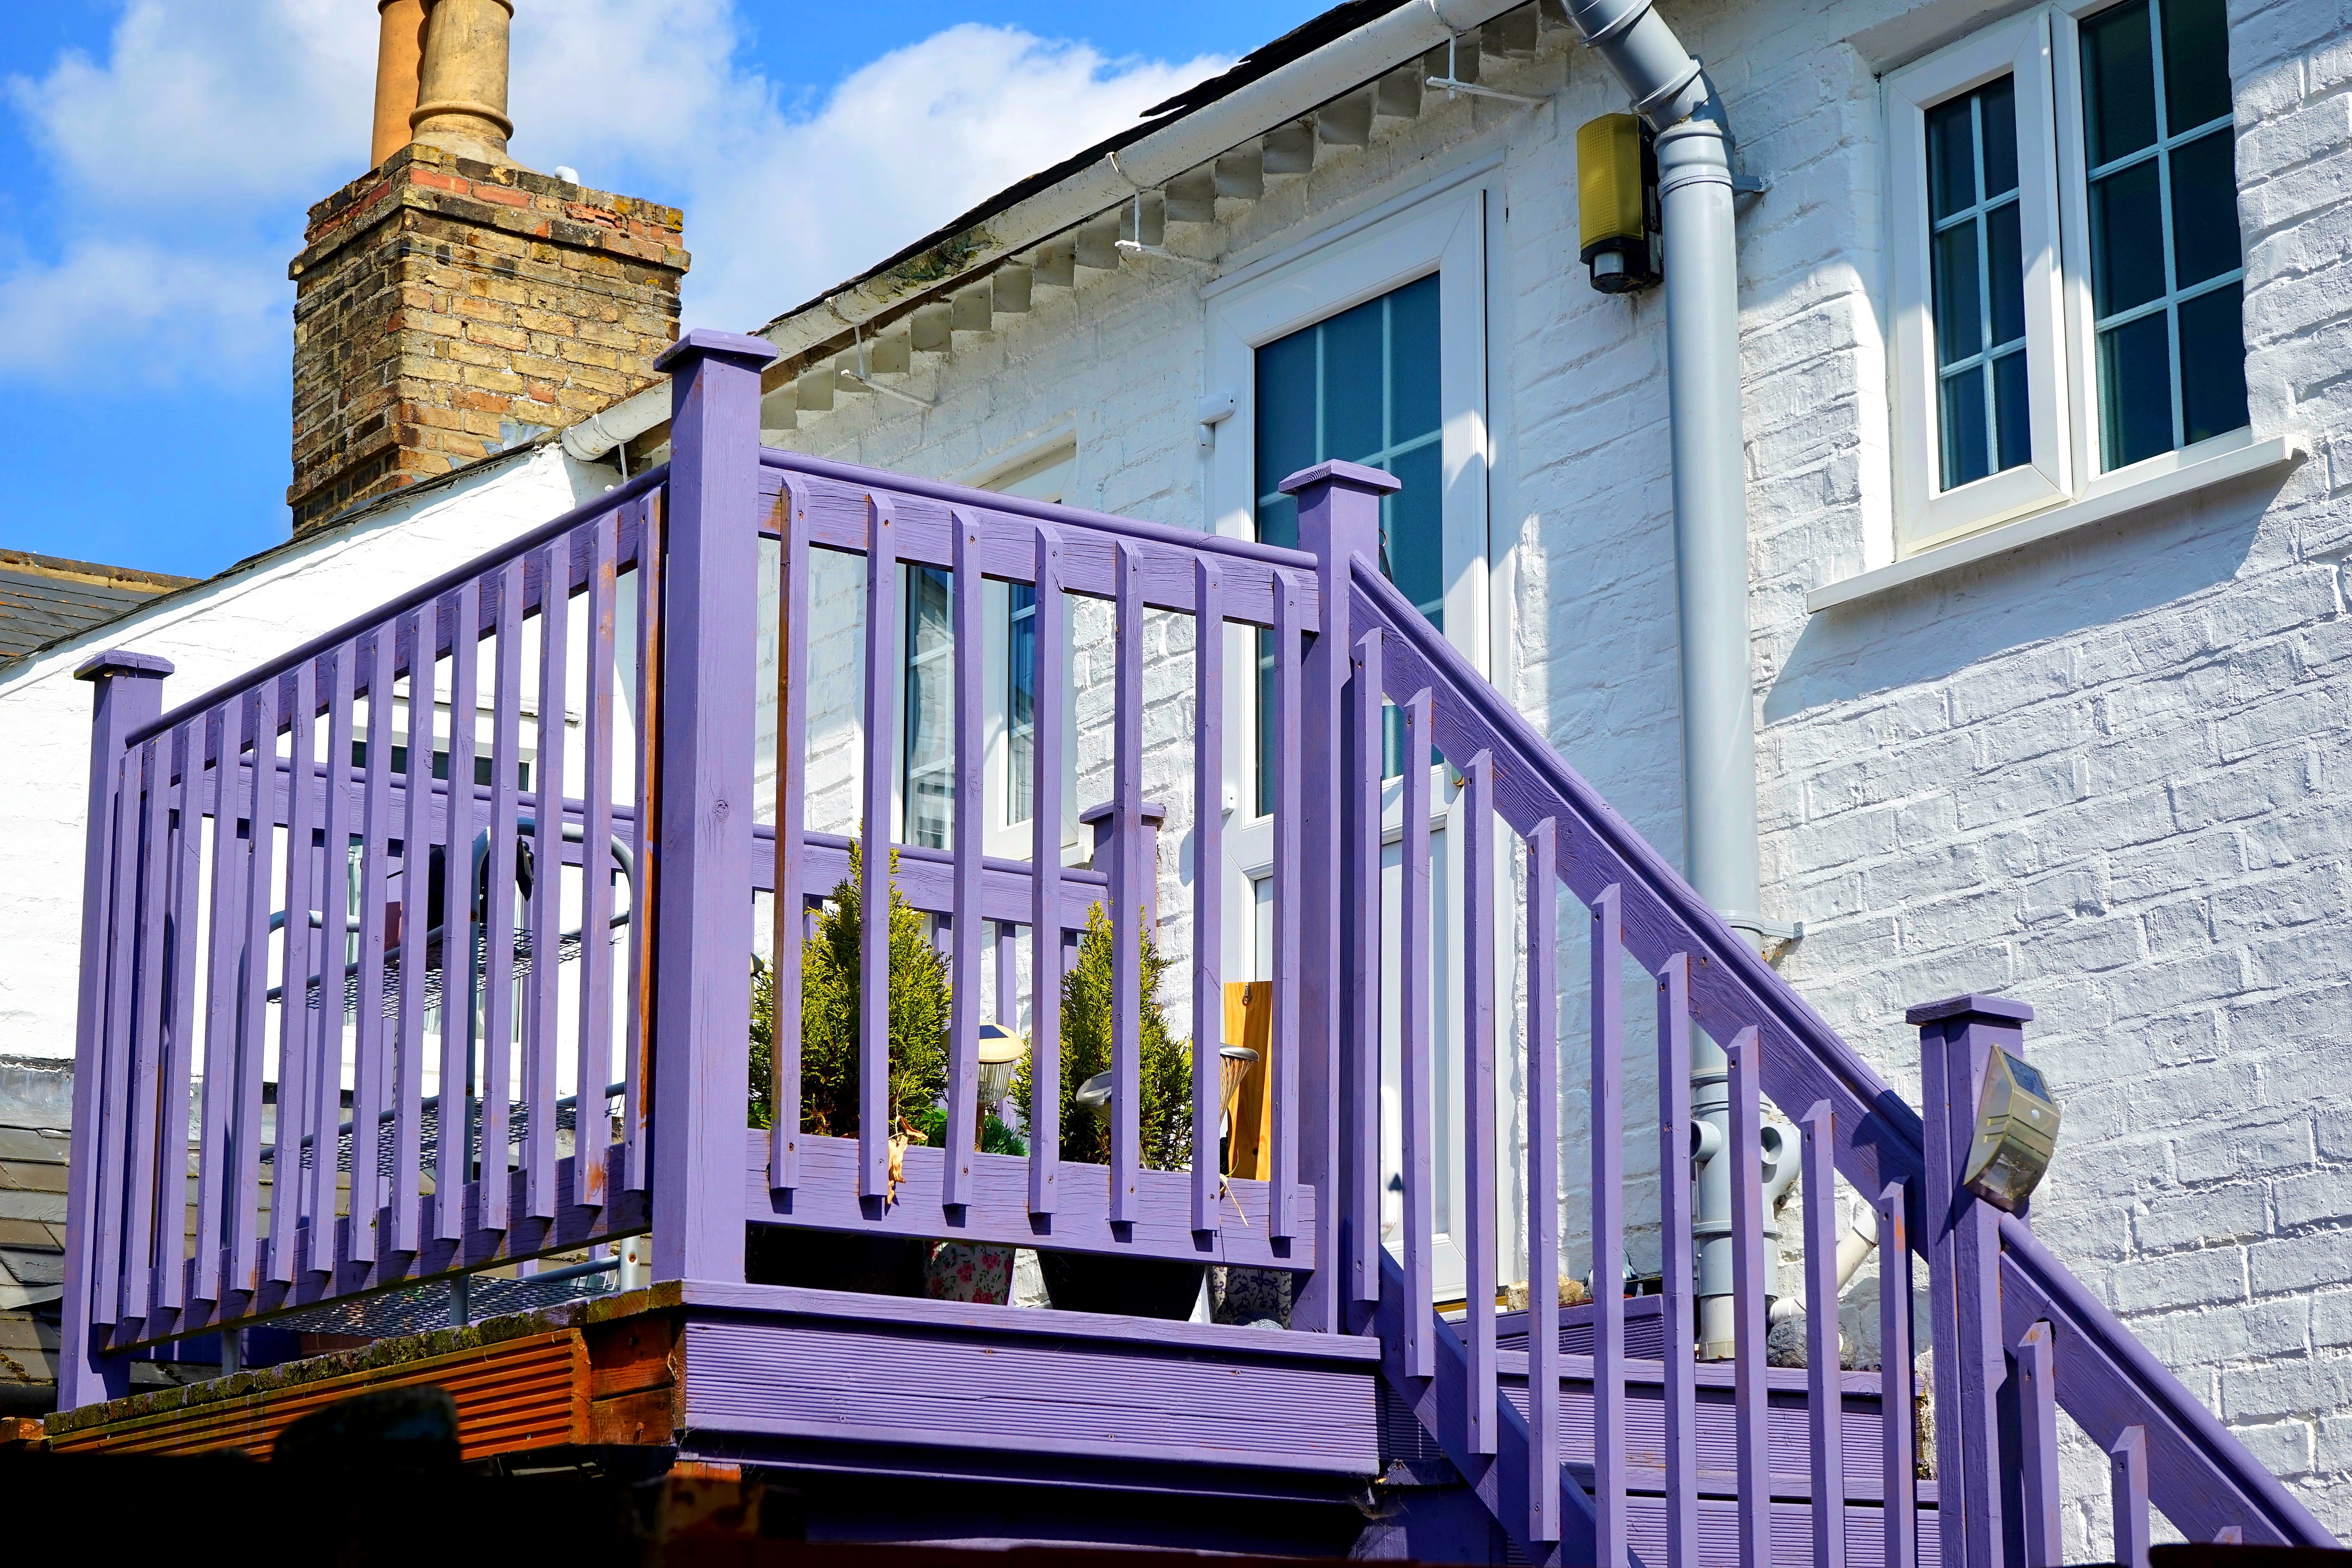
handrail, property, iron, guard rail, home, residential area, baluster, architecture, building, real estate, house, porch, balcony, facade, neighbourhood, metal, fence, siding, deck, wood, window, stairs, estate, outdoor structure